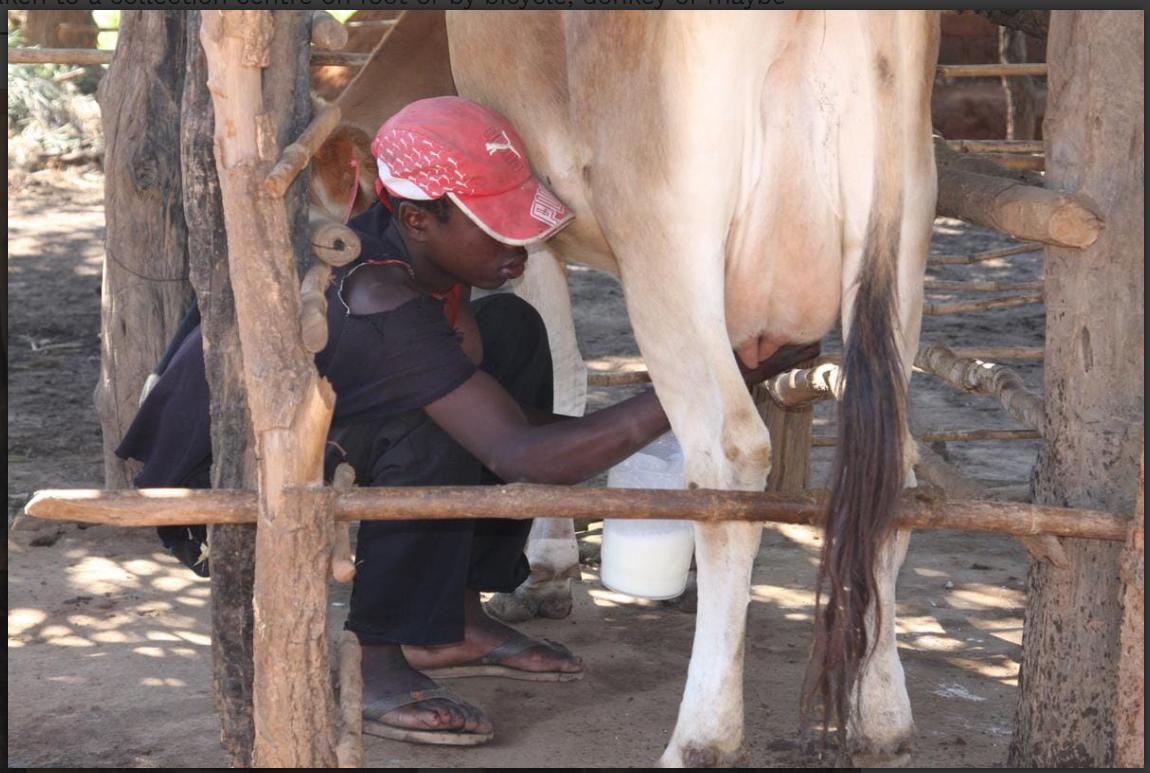
Mtu akiwa amepiga magoti amevaa kofia ya nyekundu, shati jeusi na suruali ndefu nyeusi. Akikamua ng'ombe wa rangi ya kahawia. Maziwa yanakusanywa kwenye ndoo nyeupe iliyowekwa chini. Mnyama huyo amefungwa ndani ya zizi la mbao.